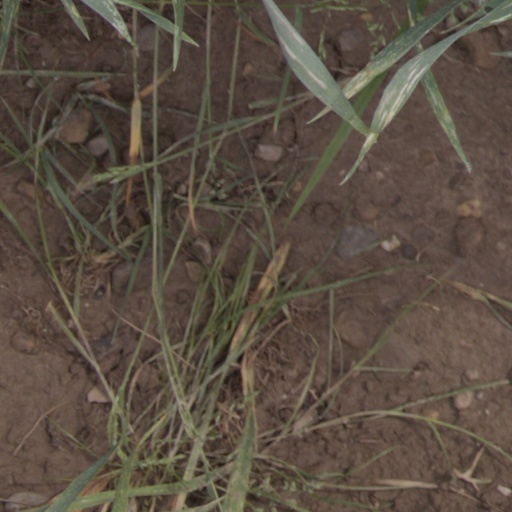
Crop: wheat